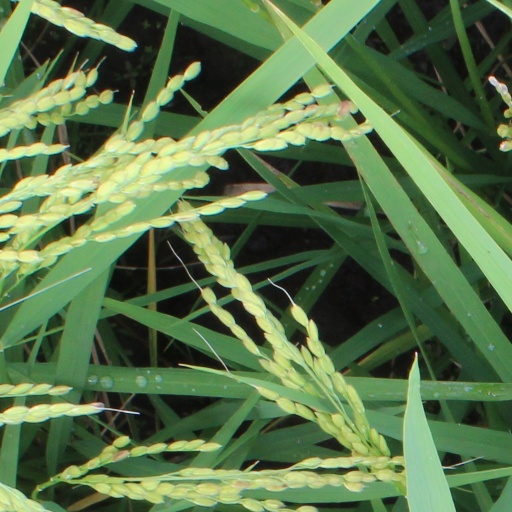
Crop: rice